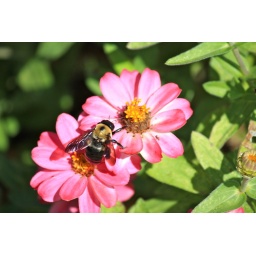
A bumble bee on a pink zinna flower (Zinnia angustifolia 'Profusion') photographed in Lake Ridge, VA.